Léa Cousineau

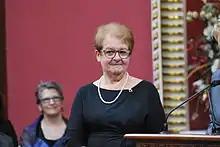
Léa Cousineau in 2013

Léa Cousineau was a Canadian politician and a City Councillor in Montreal, Quebec.